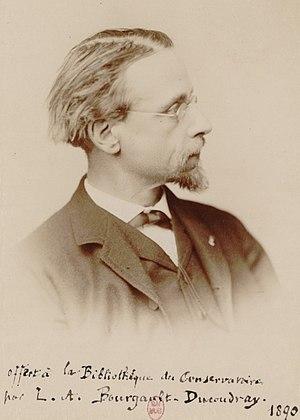
19 décembre : Thomas Edison dépose le brevet du phonographe.
24 février : Don Quichotte, opéra de Jules Massenet, créé à l'Opéra de Monte-Carlo sous la direction de Léon Jehin.